La Presse

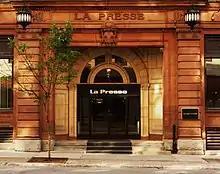
" former office in Old Montreal. The building is now the Canadian head office of Mediterranean Shipping Company since 2019. The black plate to the right of the door shows the logo used from the 1960s until the mid-1980s. The logo over the door was used from the late 1980s until the 1990s.

The paper was founded on October 20, 1884 by William-Edmond Blumhart. Trefflé Berthiaume took over in 1889. The fledgling newspaper's circulation would soon pass that of its main competitor of the time, ".